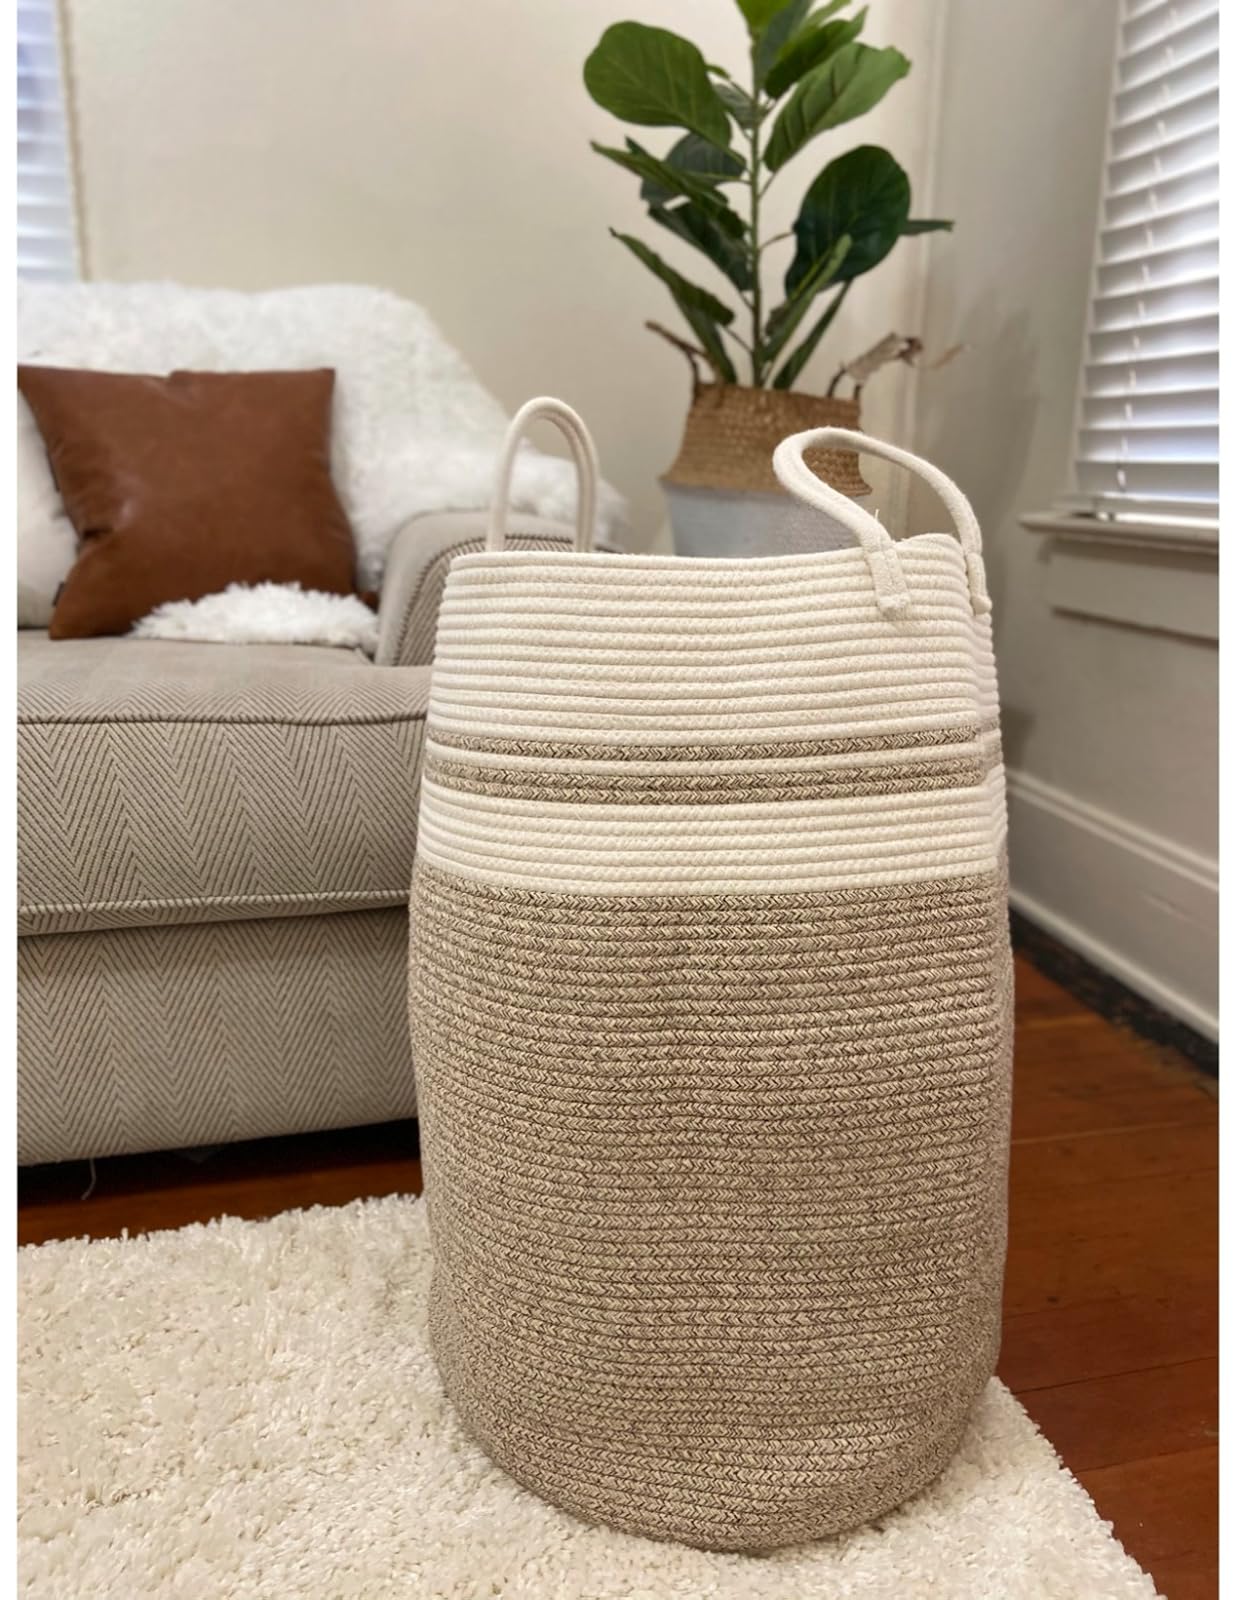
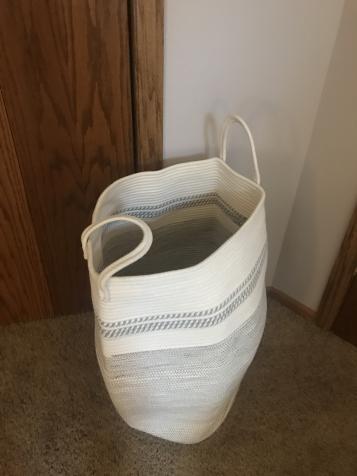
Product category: items_hamper
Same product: yes